Architecture of Denmark

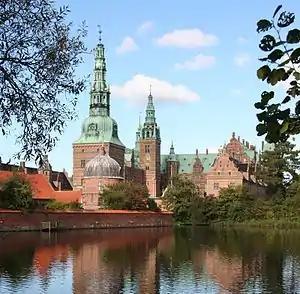
Renaissance-styled Frederiksborg Palace completed by Hans van Steenwinckel the Younger in 1620

The architecture of Denmark has its origins in the Viking Age, revealed by archaeological finds. It was established in the Middle Ages when first Romanesque, then Gothic churches and cathedrals, were built throughout the country. During this period, brick became the construction material of choice for churches, fortifications and castles, as the country had little access to stone.